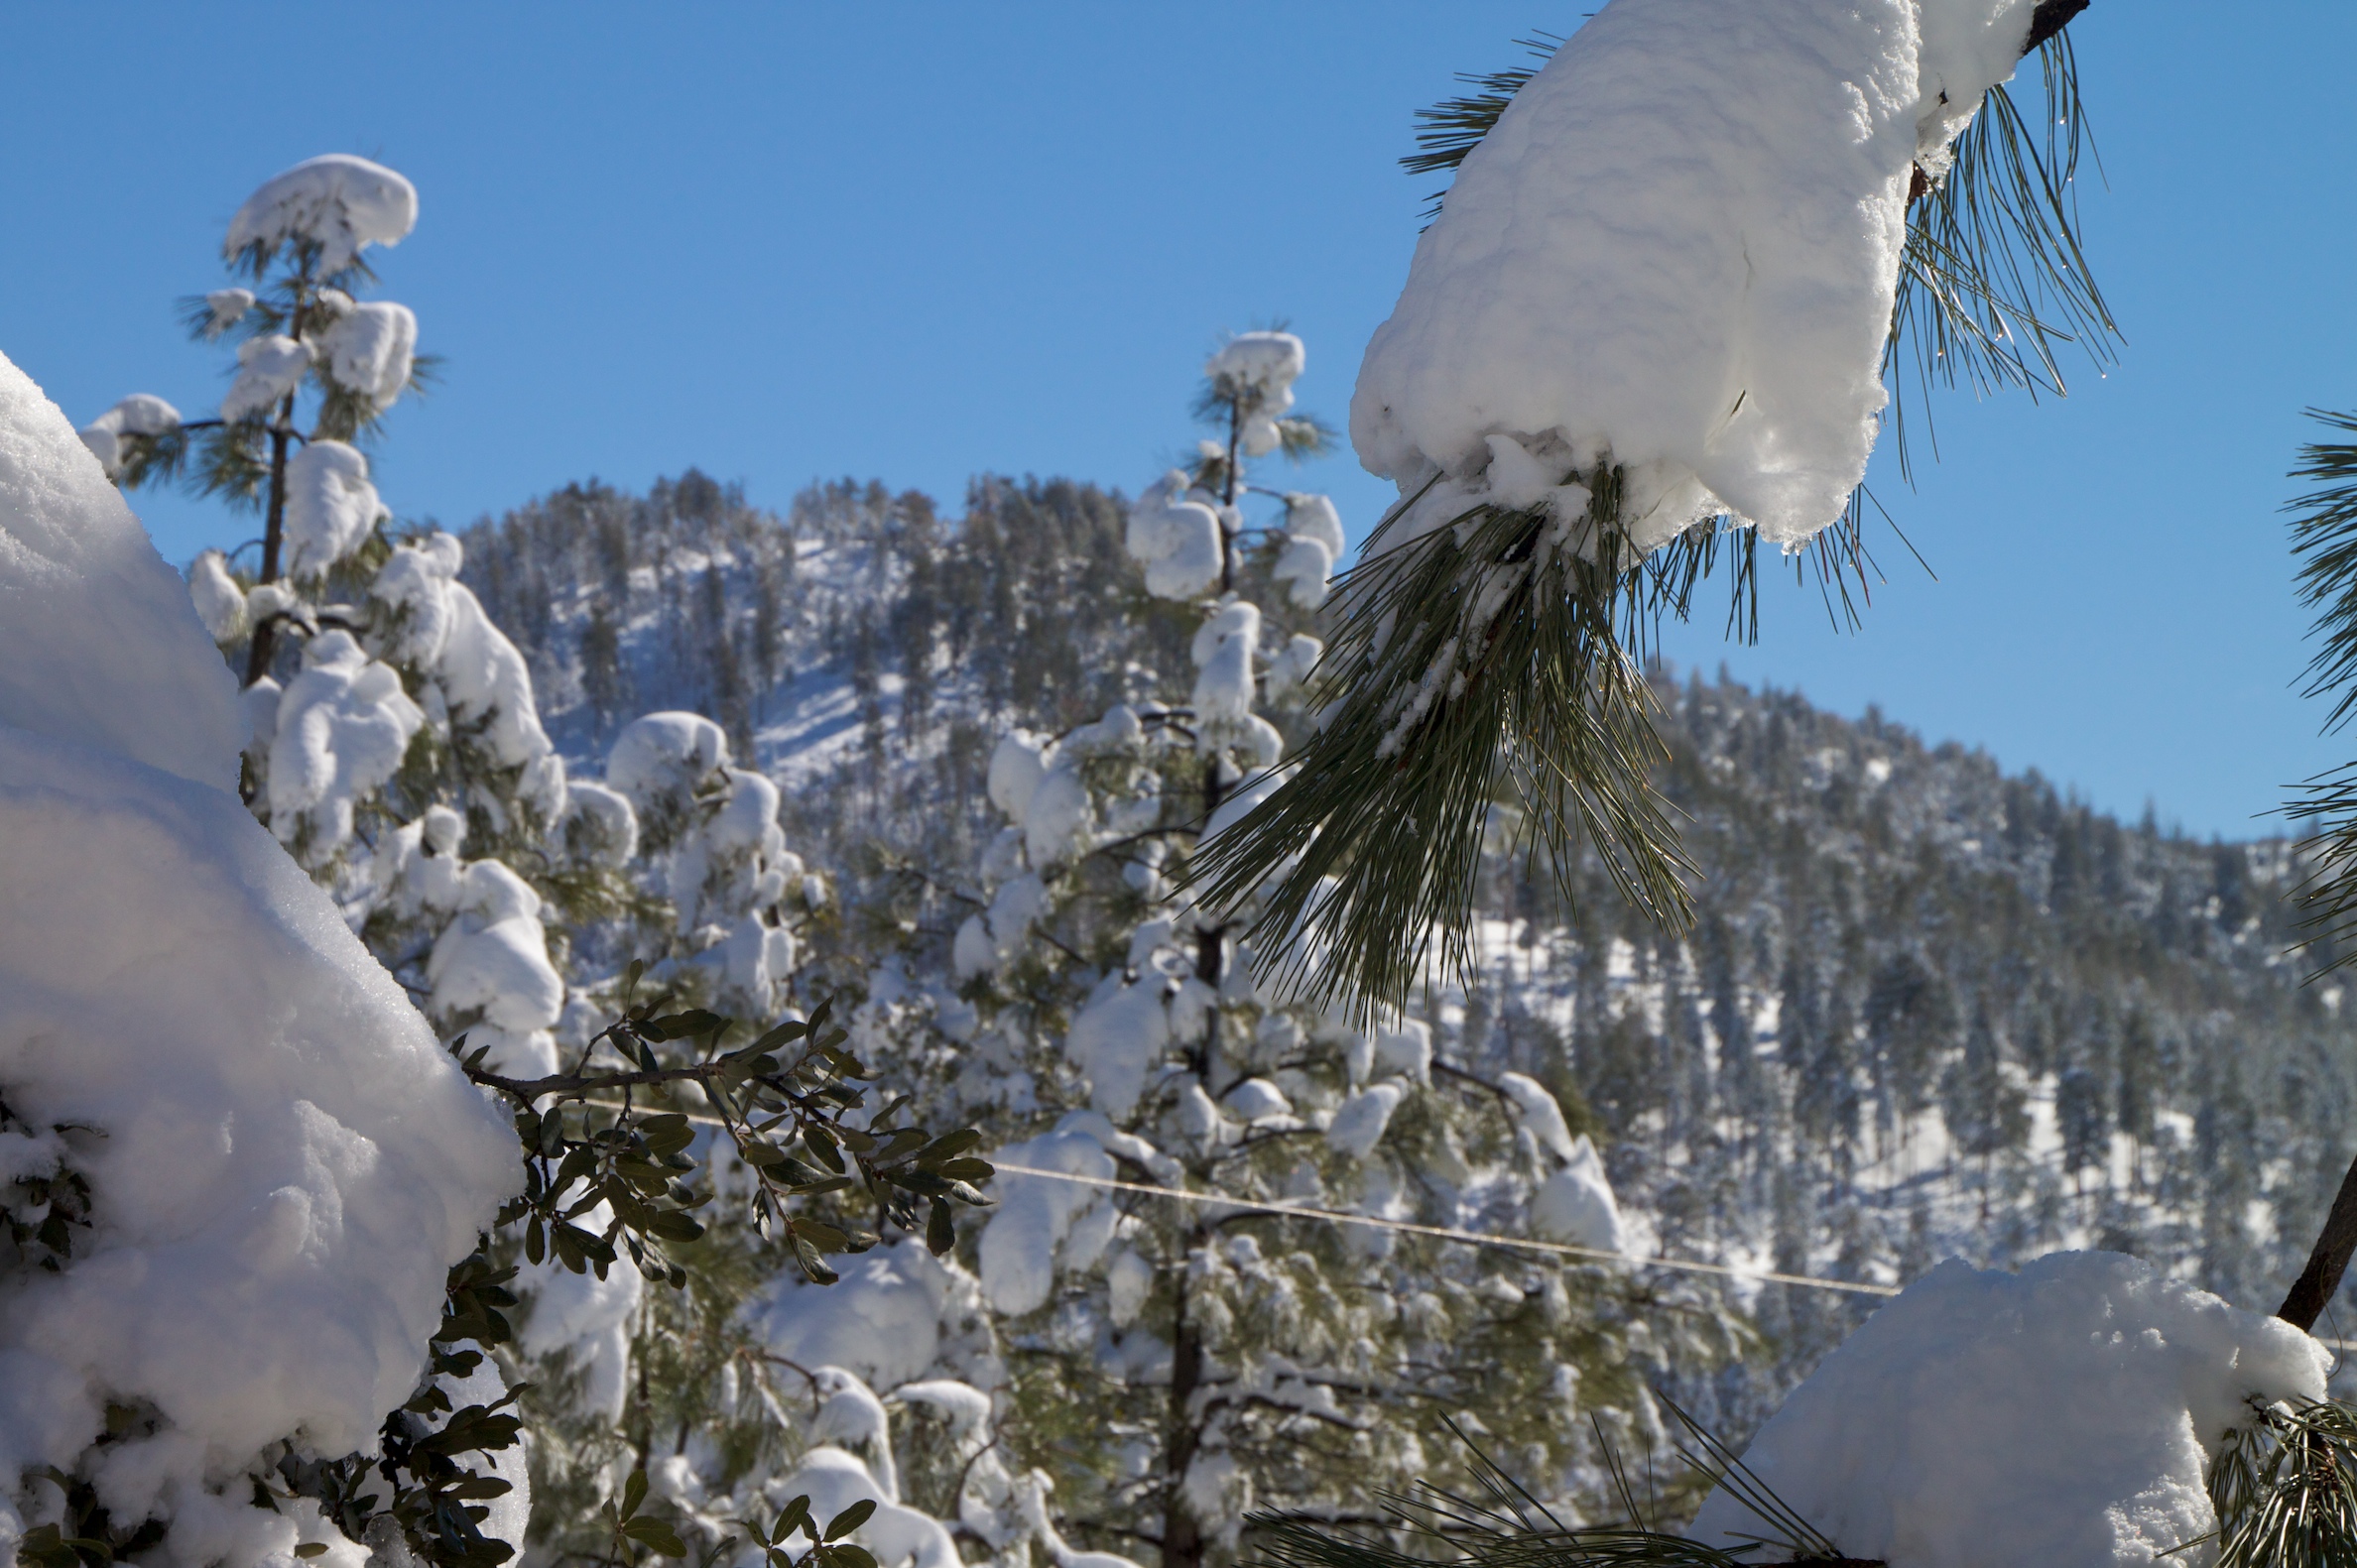
snow, winter, ice, weather, season, freezing, geological phenomenon